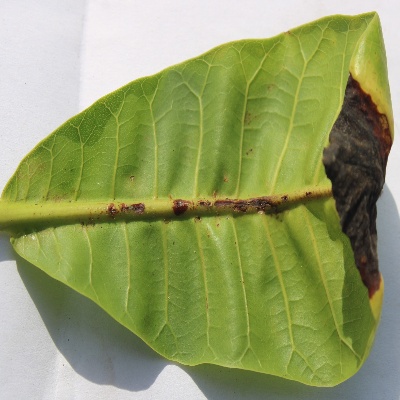
Crop: Cashew
Condition: anthracnose